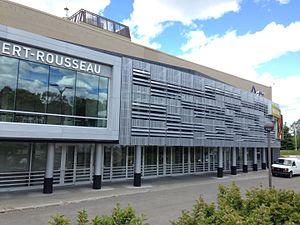
Salle Albert-Rousseau
La Salle Albert-Rousseau est une salle de spectacle multidisciplinaires située dans l'arrondissement Sainte-Foy–Sillery–Cap-Rouge dans la grande ville de Québec.
La Cité-Universitaire est un des 35 quartiers de la ville de Québec. Elle est située dans l'arrondissement de Sainte-Foy–Sillery–Cap-Rouge. Plusieurs lieux d'enseignement s'y retrouvent dont le campus principal de l'Université Laval.